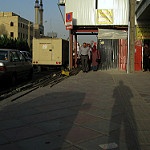
Label: street